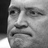
Emotion: sad